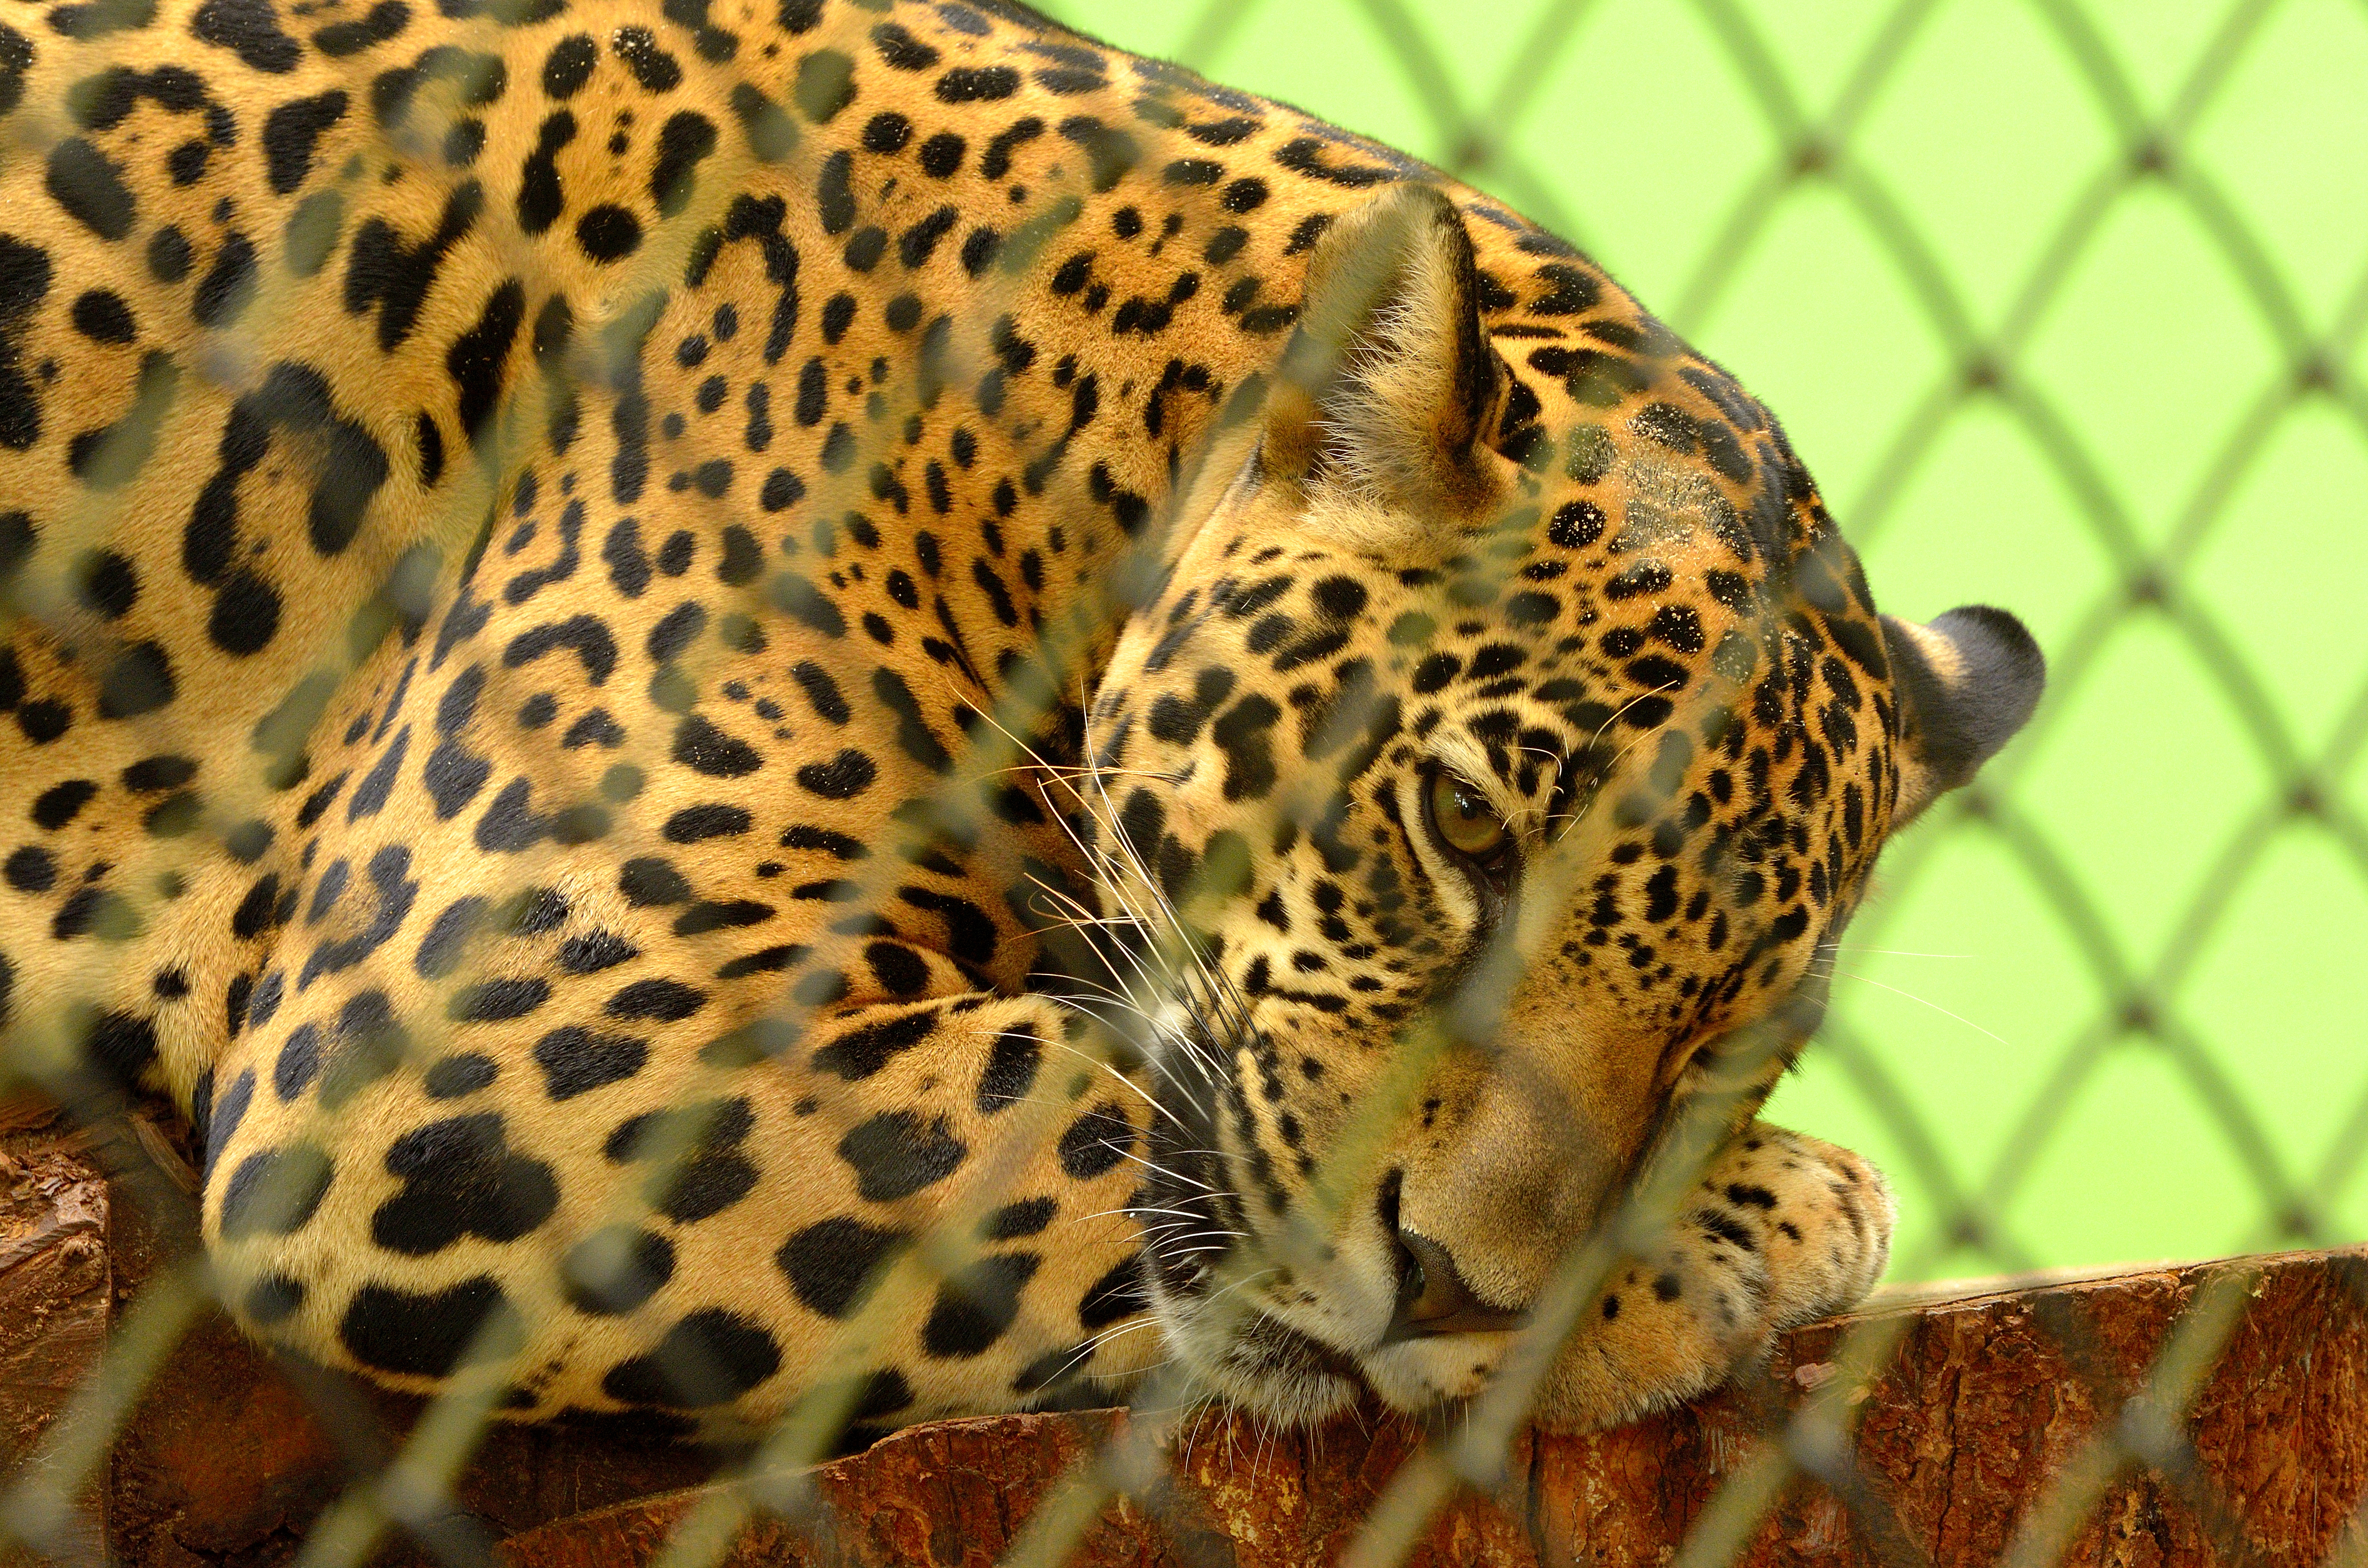
fence, animal, wildlife, wild, fur, pattern, cat, mammal, predator, fauna, savanna, leopard, close up, outdoors, vertebrate, jaguar, exotic, hunter, safari, big cats, cat like mammal